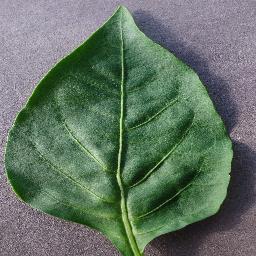
Label: Pepper,_bell___healthy